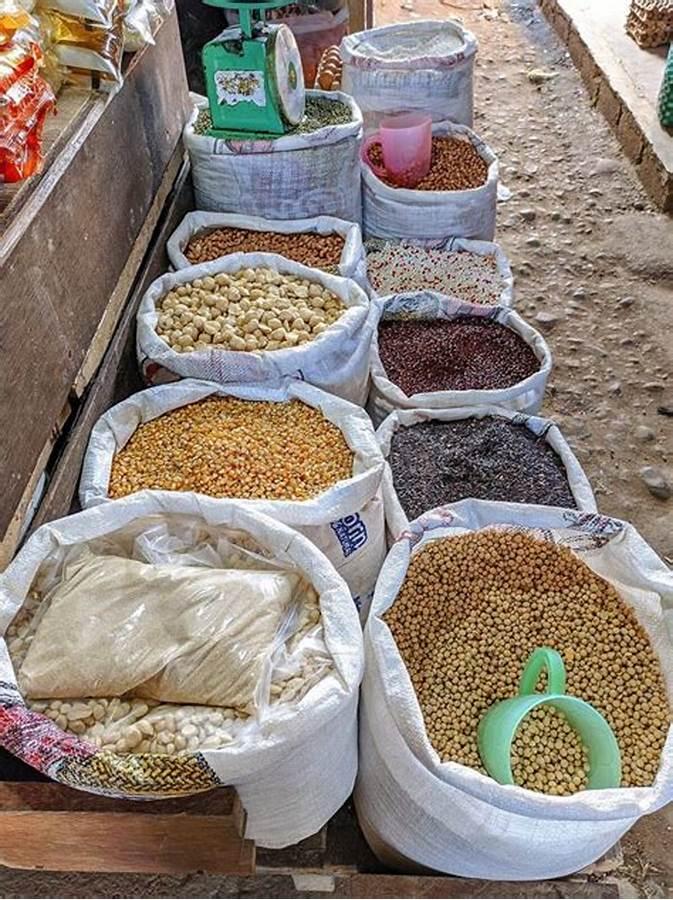
Nje ya duka la vyakula vimepangwa viroba vingi vyenye vyakula na nafaka za aina tofauti kama vile maharage, kunde, choroko, tangawizi na vyakula vingine mbalimbbali.